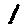
Label: 1